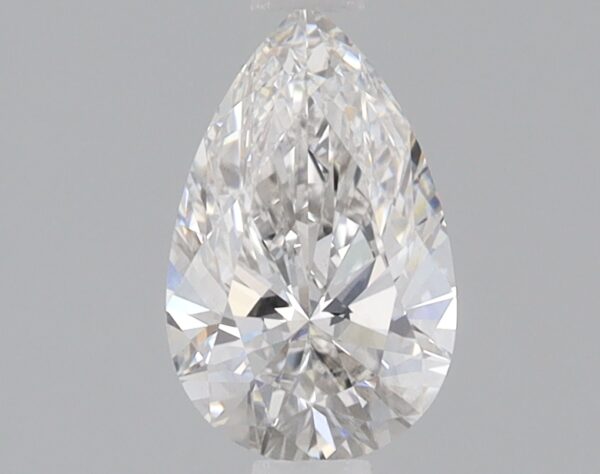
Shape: pear
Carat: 0.75
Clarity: VS2
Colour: F
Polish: EX
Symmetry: EX
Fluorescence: NONE
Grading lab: IGI
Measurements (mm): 8.17 x 5.09 x 3.14